Supernatural (film)

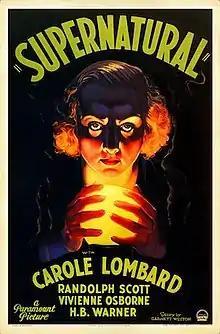
Film poster for "Supernatural"

Supernatural is a 1933 American pre-Code supernatural horror film directed by Victor Halperin, and starring Carole Lombard and Alan Dinehart. The film follows a woman who attends a staged séance only to find herself possessed by the spirit of an executed murderess.